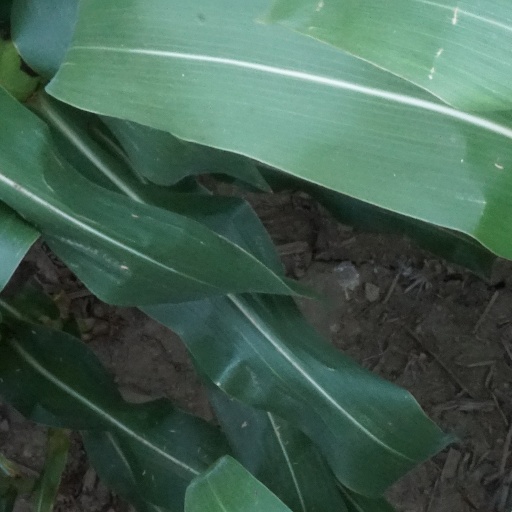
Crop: maize; corn